2011 in CONCACAF

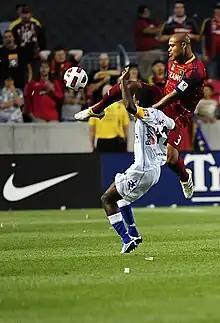
Real Salt Lake became the first MLS club to make the Champions League Finals.

In April 2011, the 2011 CONCACAF Champions League Finals was contested between Monterrey of the Mexican Primera División, and Real Salt Lake of the United States and Canada's Major League Soccer to determine the champion of the 2010–11 CONCACAF Champions League. The finals, made it the first time in the Champions League-era that the final was not an all-Mexican affair. The final also marked the first time since 2000 that an MLS club made it to the continental finals. The two-legged series ended in Monterrey's favor, defeating Salt Lake 3–2 on aggregate.